Oakbank Racecourse

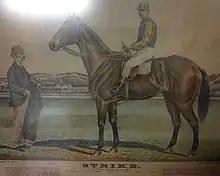
Oakbank regular "Strike" with Jockey Jack McGowan and Trainer (Jacks Father in Law) T "Johnny" Day. Day rode Nimblefoot to a win in the 1870 Melbourne Cup.

The Oakbank Easter Racing Carnival has received backlash from the RSPCA Australia, Animals Australia, and The Humane Society International Australia for the number of deaths associated with jumps-racing. There have been 7 reported horse deaths during jumps-races at Oakbank since 2010, including 2 in 2010, 1 in 2011, 2 in 2012, 1 in 2014 and 1 in 2017. In Australia in 2021, Victoria and South Australia are the only states where jumps-racing is conducted.